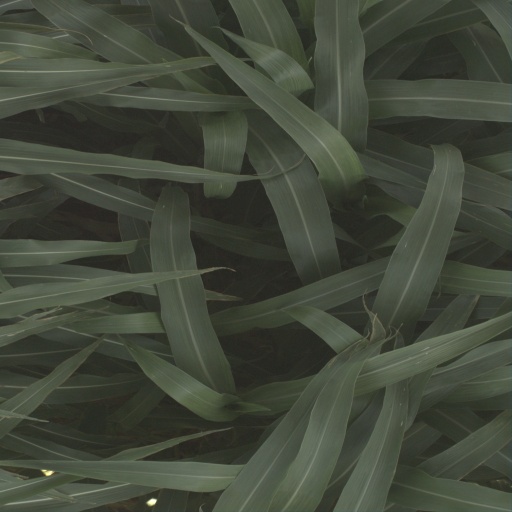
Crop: sorghum